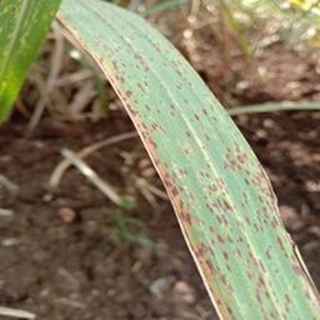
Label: sugarcane_rust